Ali Gholizadeh

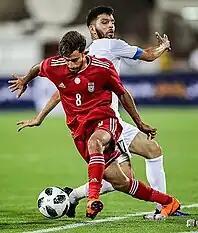
Gholizadeh with Iran in 2018

Gholizadeh debuted for the Iran national team on 17 March 2018 against Sierra Leone and scored two goals. In May 2018, he was named in "Team Melli"'s preliminary squad for the 2018 FIFA World Cup in Russia. In November 2022, he was named by Carlos Queiroz in Iran's final squad which would compete for the 2022 World Cup in Qatar.